Keisei Tominaga

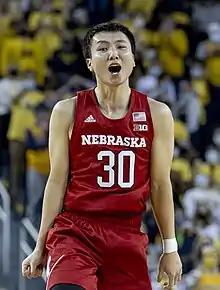
Tominaga with Nebraska in 2022

is a Japanese professional basketball player for the Levanga Hokkaido of the B.League. He played college basketball for the Nebraska Cornhuskers, after having previously played for Ranger College. Tominaga has been a member of the Japan men's national basketball team and the national 3x3 team.